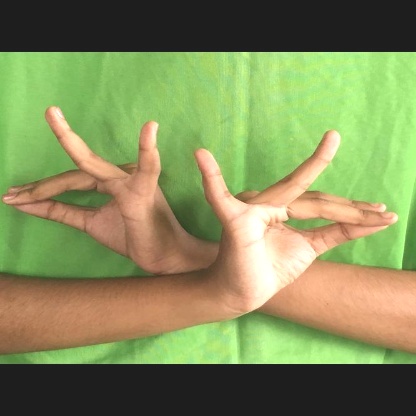
Mudra: Katakavardhana